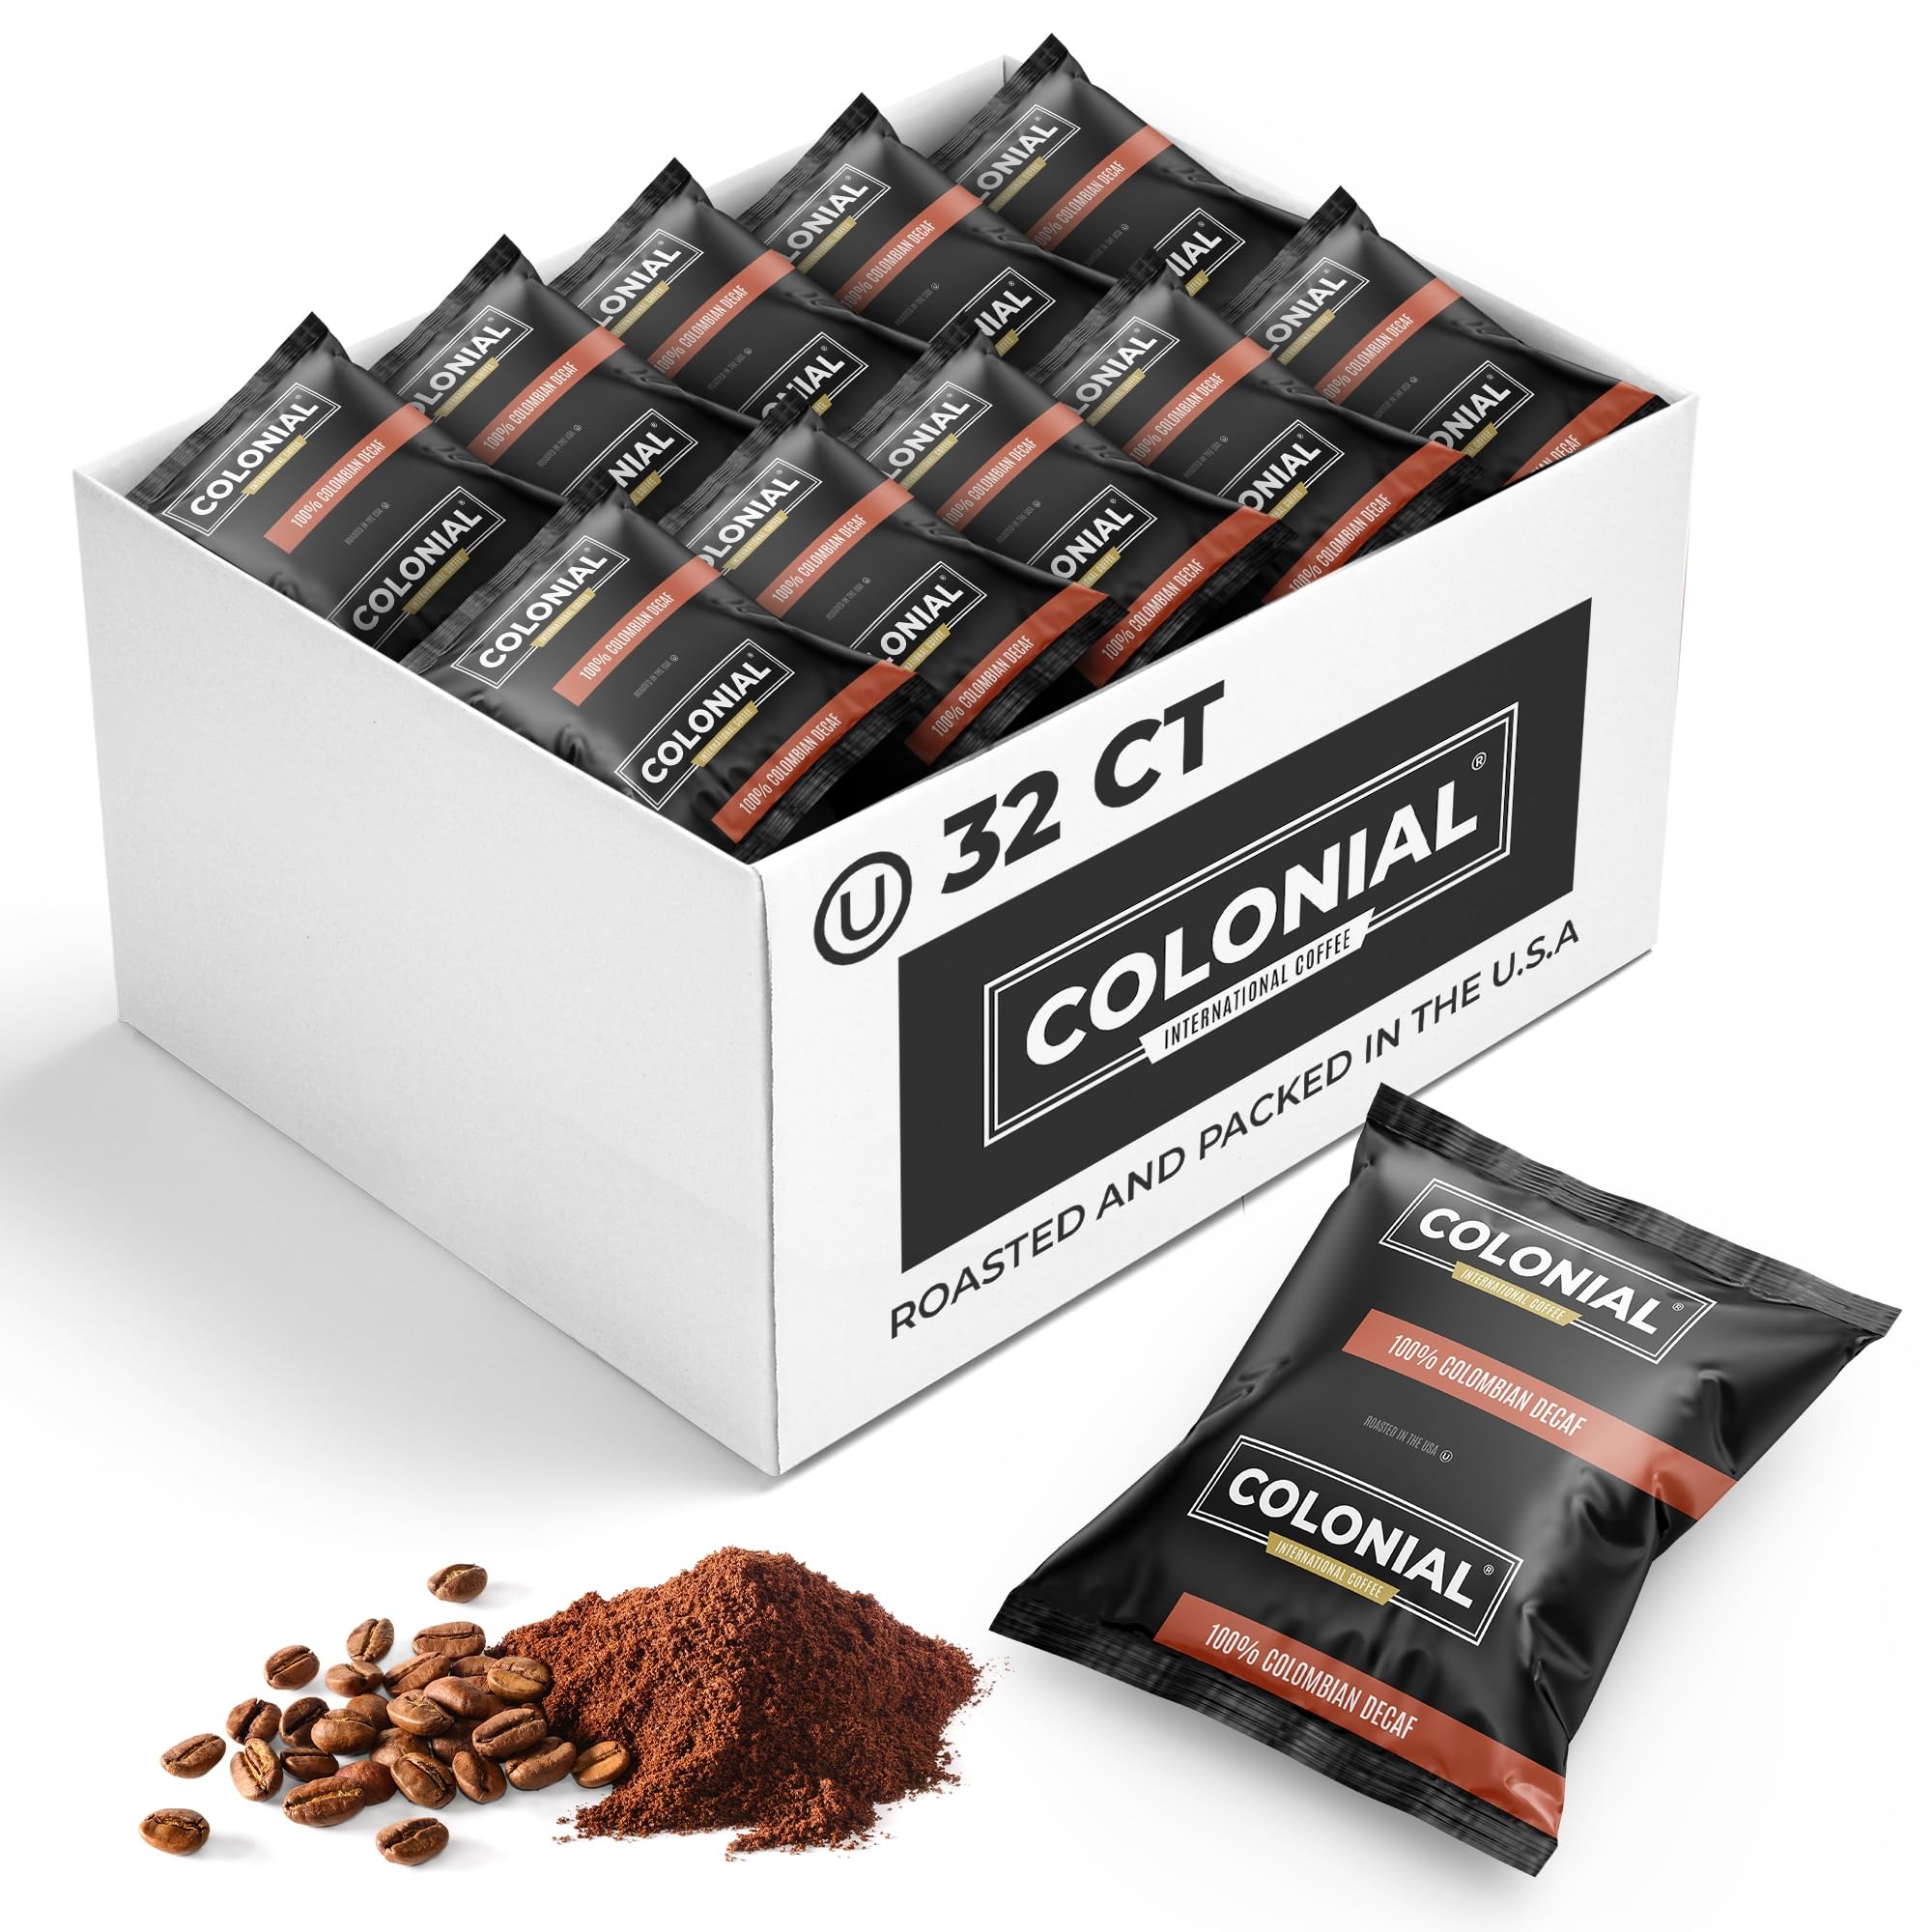
Item Name: Colonial Coffee Packets, Pre Ground Coffee Packs, European Dark Roast Coffee, (2.5 oz Bags, Pack of 32)
Bullet Point 1: PREMEASURED COFFEE POUCHES FOR BREWING A SINGLE POT – Easy & simple to brew. Each portioned frac pack is filled with 2.5 ounces of coffee. Our packets yield approximately 50-64 fl ounces of drip coffee (10 or 12 cup pot) depending on desired strength. The individual fraction packs keep your coffee fresh for longer! Works great in any model of commercial drip coffee brewers, machines, pots, and urns.
Bullet Point 2: GOURMET DARK ROASTED COFFEE - Combining Central and South America’s finest Arabica beans, this dark roast offers rich flavors, heavy aroma, and the perfect balance of body and acidity, providing a delicious and elegant experience.
Bullet Point 3: COMMERCIAL BULK COFFEE USE – Sold in 32, 60, or 100 count box sizes. Our fresh coffee packs work with any in-house drip coffee brewing machine model and are food service friendly - works well in airpot coffee dispensers, thermal or insulated thermos dispensers. They are great for parties, offices, stores, cafes, hospitals, airbnb, hospitality supplies, motels, schools, hotels, businesses, and restaurants.
Bullet Point 4: ROASTED & PACKED IN THE USA – Colonial Coffee Roasters (located in Miami, FL) was founded in 1945, our legacy spans three generations of pride, heritage, expertise, & tradition.
Product Description: COLONIAL COFFEE ROASTERS - FRESHLY ROASTED GROUND COFFEE PORTION PACKS – Our portioned ‘Fractional Packages’ are cost effective, convenient, easy-to-use, & the perfect way to keep your coffee tasting fresh! One Bag = One Coffee Pot. Great for offices, foodservice, cafes, restaurants, schools, convenience stores, hotels, businesses, or even at-home. EUROPEAN DARK ROAST BLEND: Strong, yet very well-balanced & smooth, full of bold flavor & delicious aroma, without any bitterness. INDIVIDUAL COFFEE POUCH SIZE: 2.5 ounces of freshly ground coffee in each pre-portioned packet. This is important! Some brands only fill their bags with 1.75 oz or less! Our 2.5 oz bag bag brews one full pot of drip coffee (10 or 12 cup pot size depending on desired strength). Works well in commercial/food-service or at-home drip coffee brewers. ROAST LEVEL: Dark Roasted STORAGE: Store in cool, dry area. Our pouches have a 1 year shelf life - the individual portion packages keep your coffee fresh for longer! COLONIAL COFFEE ROASTERS: Located in Florida, USA. We are a family owned roaster with three generation's worth of expertise. We take pride in sourcing, roasting, & selling superior quality coffee.
Value: 80.0
Unit: Ounce

Price: 80.77